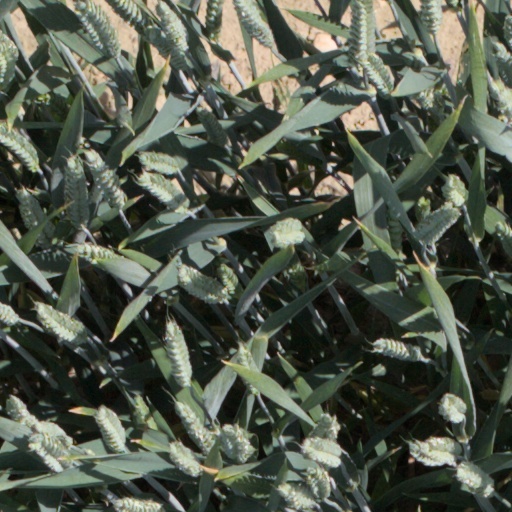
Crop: wheat